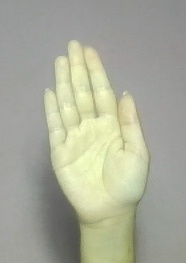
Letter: seen